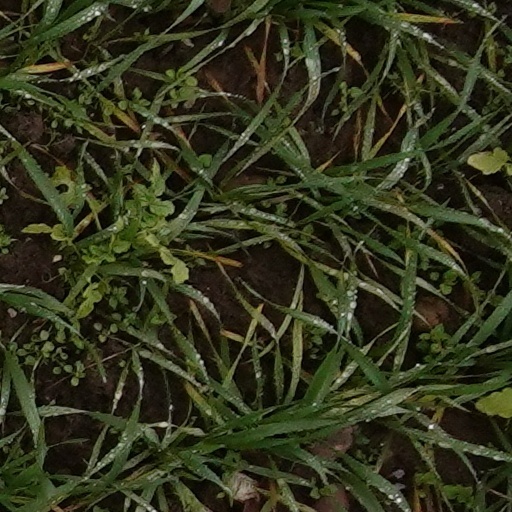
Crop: wheat